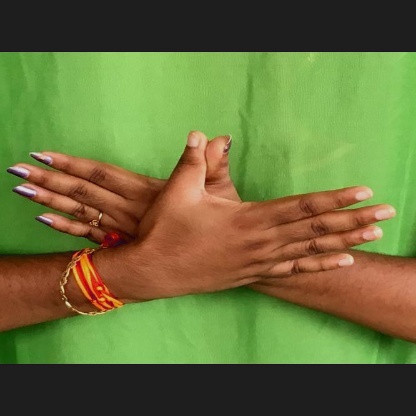
Mudra: Garuda